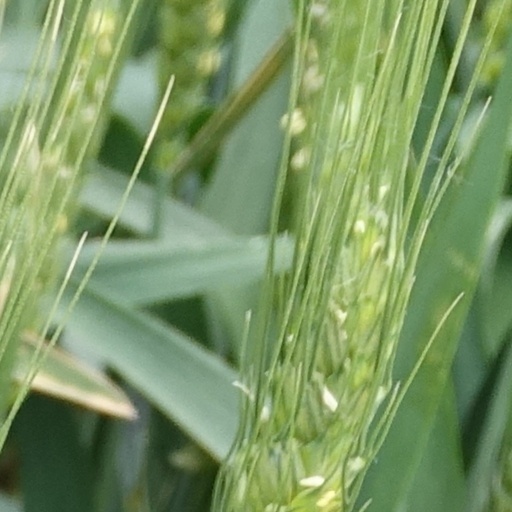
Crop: wheat